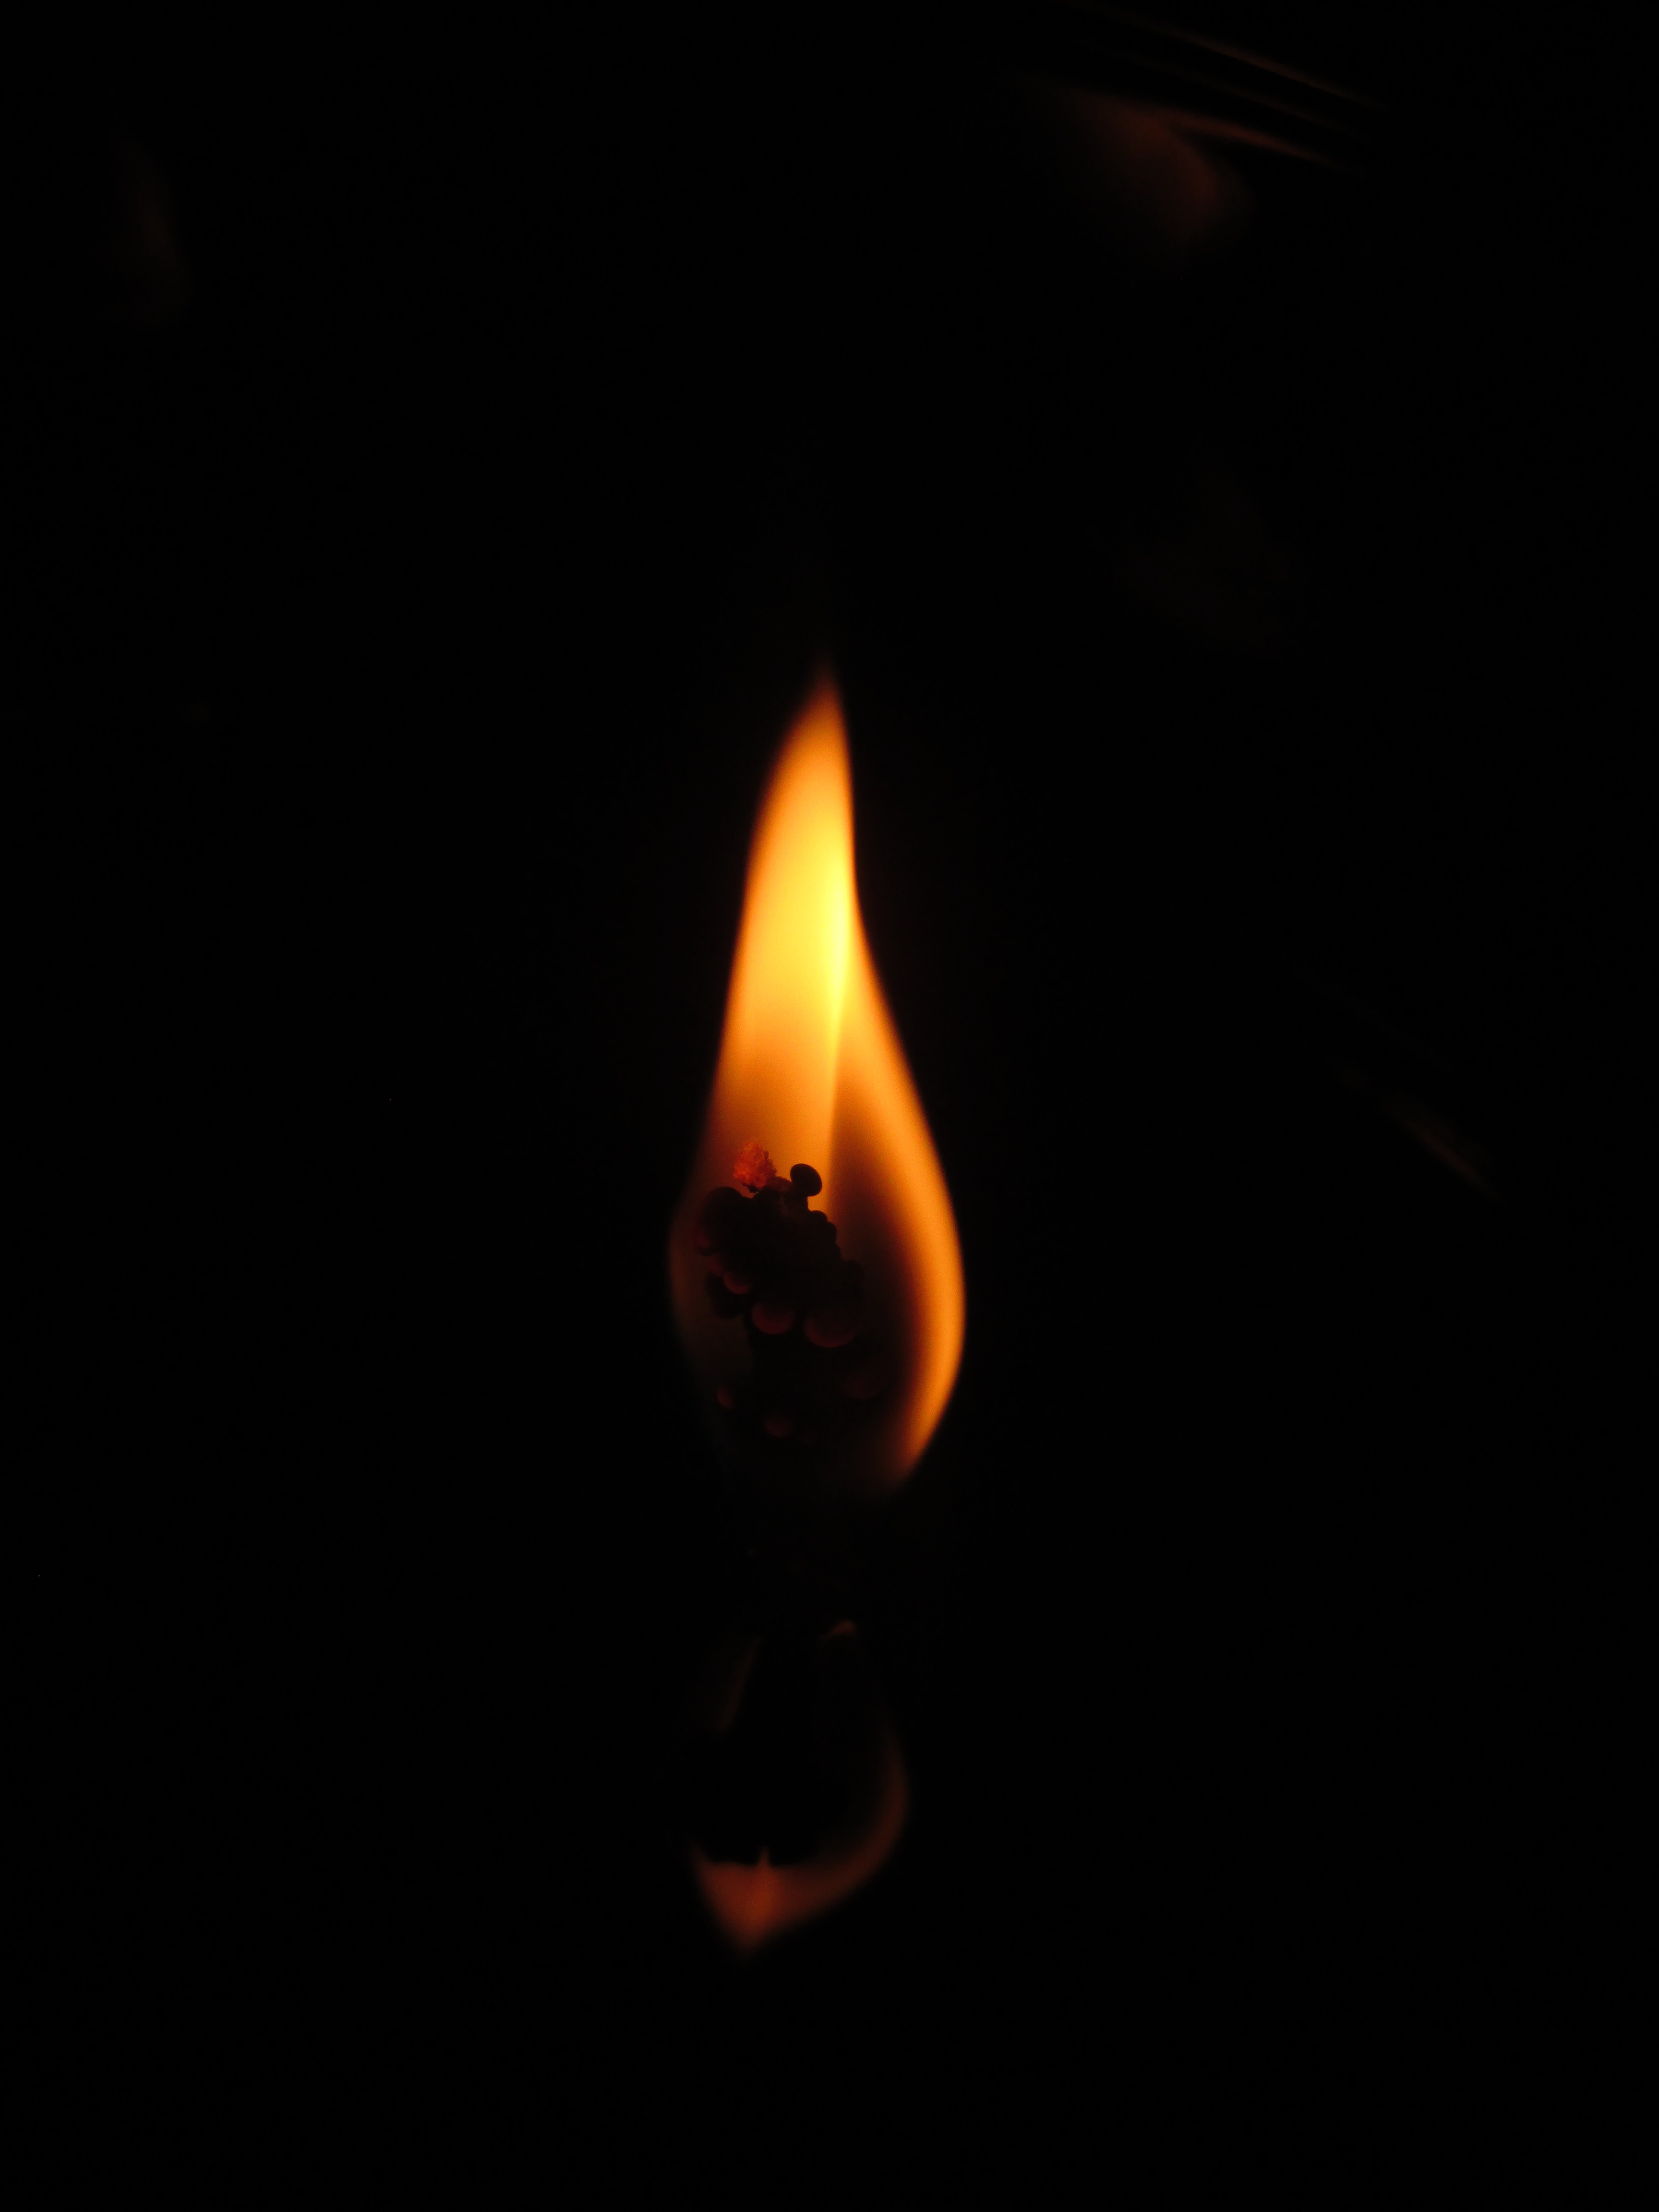
light, night, dark, flame, fire, darkness, black, candle, lighting, one, single, geological phenomenon